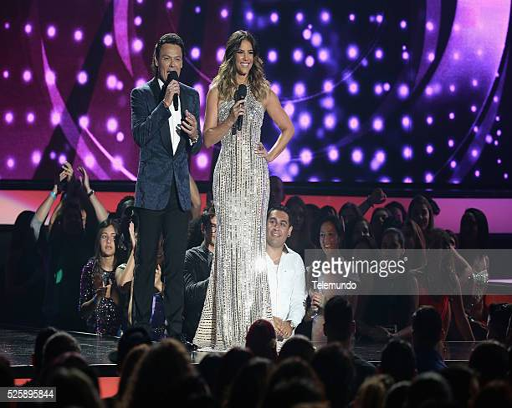
latin pop artist and actor speak on stage during awards